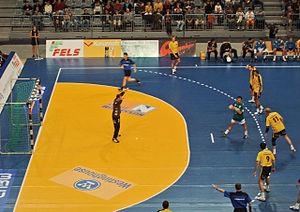
Les Rhein-Neckar Löwen est un club allemand de handball basé à Mannheim, au cœur de la région métropolitaine Rhin-Neckar. En allemand, Löwen signifie lions.